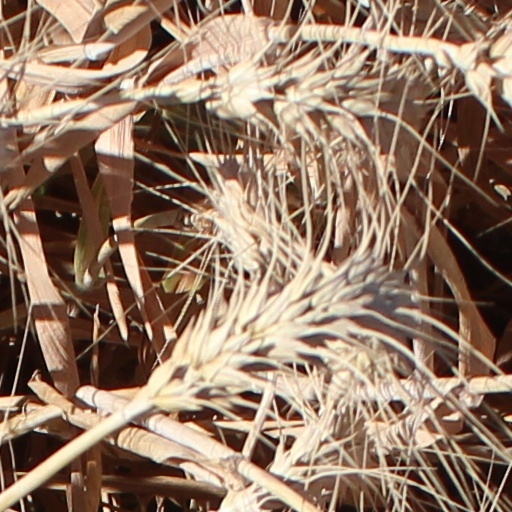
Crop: wheat